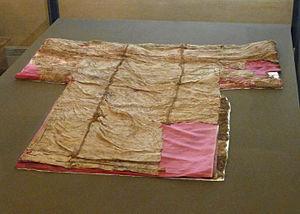
Abbaye Saint-Germain d'Auxerre
L'Yonne est un département français. Il est traversé, du sud vers le nord, par la rivière qui lui a donné son nom, l'Yonne, affluent de la Seine, qui la rejoint à Montereau-Fault-Yonne. L'Insee et La Poste lui attribuent le code 89.
Germain d'Auxerre ou Germain l’Auxerrois est un fonctionnaire de l'Empire romain et un religieux gaulois de l'Antiquité tardive, nommé 6ᵉ évêque d'Auxerre en 418.